Alan Shearer

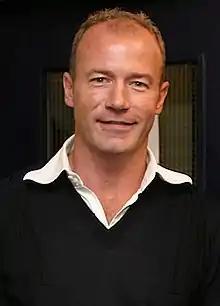
Shearer in 2008

Alan Shearer (born 13 August 1970) is an English football pundit and former professional player who played as a striker. Widely regarded as one of the best strikers of all time and one of the greatest players in Premier League history, he is the league's record goalscorer with 260 goals. He was named Football Writers' Association Player of the Year in 1994 and won the PFA Player of the Year award in 1995. In 1996 he came third in both Ballon d'Or and FIFA World Player of the Year awards. In 2004 he was named by Pelé in the FIFA 100 list of the world's greatest living players. Shearer was one of the first two players inducted into the Premier League Hall of Fame in 2021.